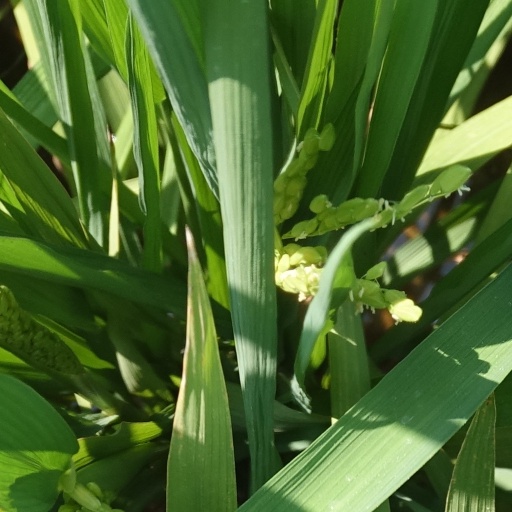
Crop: rice